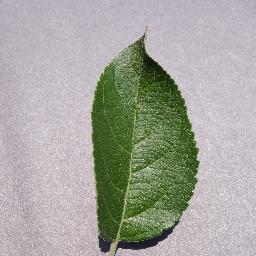
Label: Apple___healthy